Theodoret

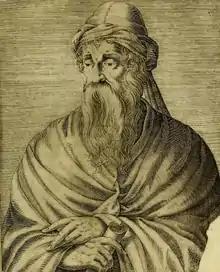
Theodoret of Cyrus

Theodoret of Cyrus or Cyrrhus (AD 393 – 458/466) was an influential theologian of the School of Antioch, biblical commentator, and Christian bishop of Cyrrhus (423–457).